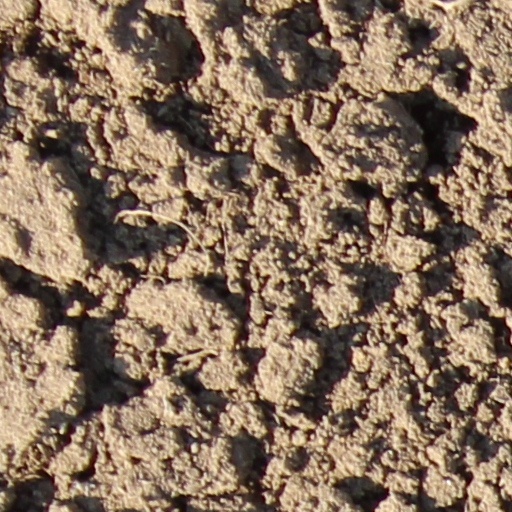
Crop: wheat